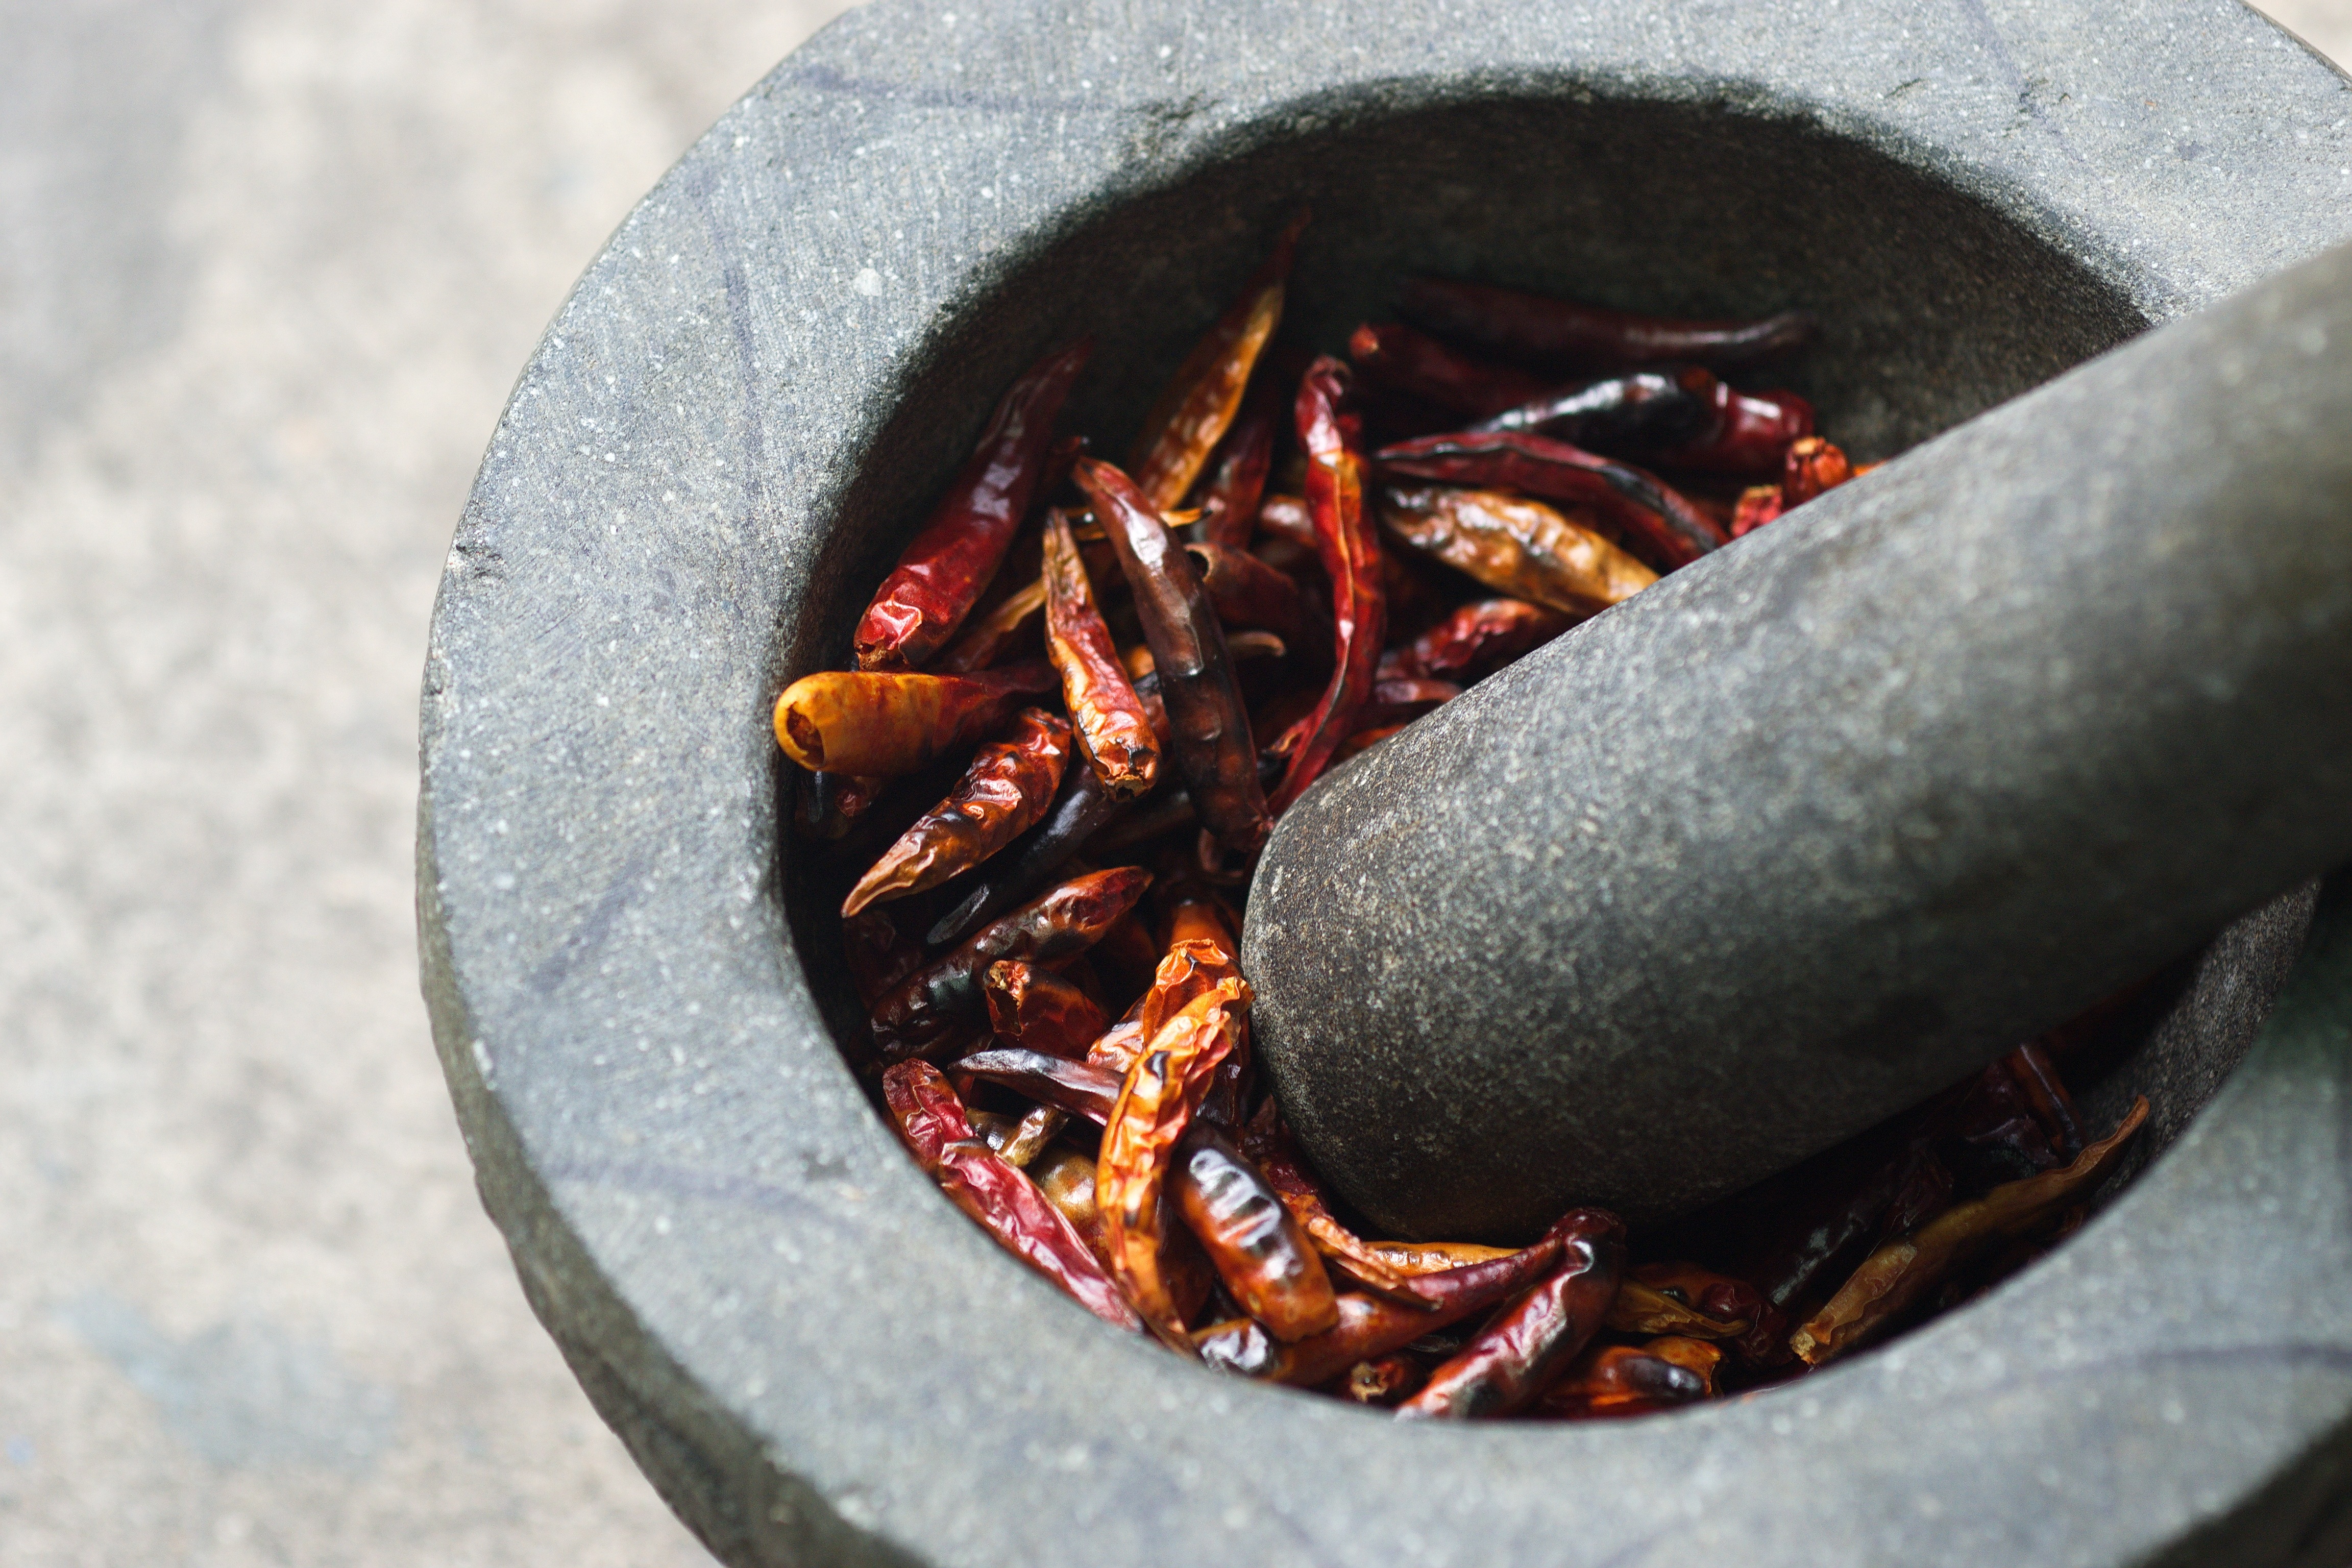
food, seafood, savory, invertebrate, mussel, lobster, crustacean, seasoning, garnish, flavor, foodstuff, cayenne pepper, decapoda, animal source foods, mortars, dried peppers, paprika dry, sak